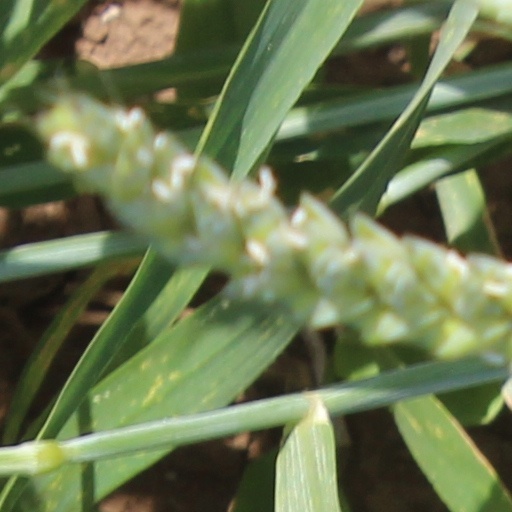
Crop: wheat